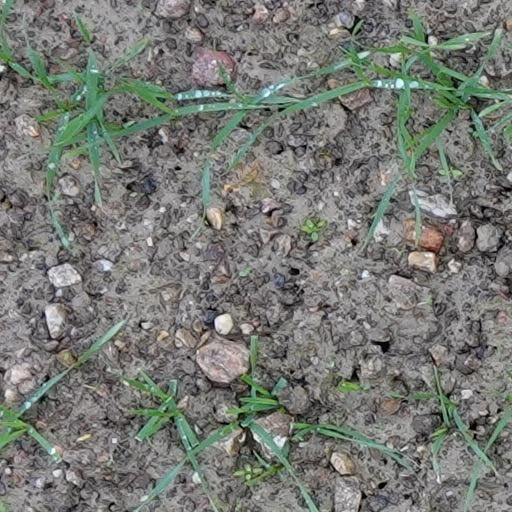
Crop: wheat